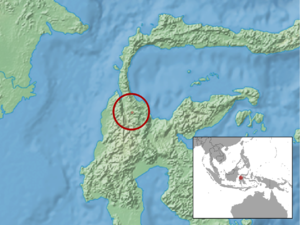
Tateomys macrocercus est une espèce de rongeur de la famille des Muridae, du genre Tateomys endémique d'Indonésie.